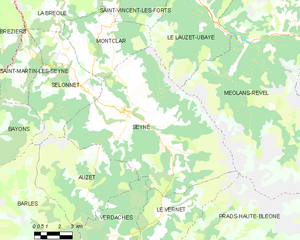
Carte des communes françaises: Seyne
Seyne est une commune française, située dans le département des Alpes-de-Haute-Provence en région Provence-Alpes-Côte d'Azur.